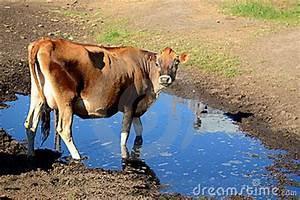
cow